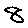
Label: 8